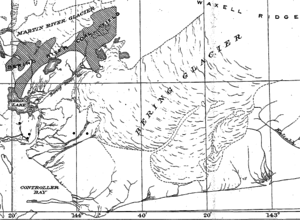
Le glacier Bering est un glacier de l'État américain d'Alaska. Il se termine actuellement dans le lac Vitus au sud du parc national de Wrangell–Saint-Élie, environ à 10 km du golfe d'Alaska. Combiné au champ de glace Bagley, où s'accumule la neige qui alimente le glacier, le Bering est le plus grand glacier d'Amérique du Nord. Le glacier doit son nom à Vitus Béring.